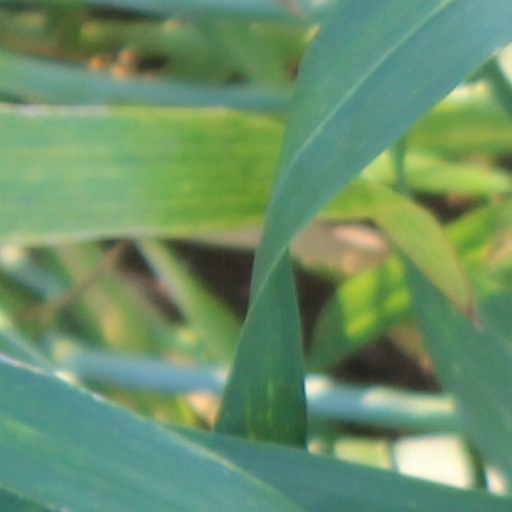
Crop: wheat